Putinism

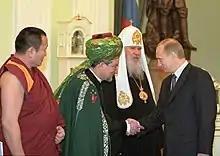
Russian President Putin with religious leaders of Russia, 2001. Putin has promoted religious traditionalism and the rejection of some Western liberal principles, such as toleration of homosexuality.

Putinism is the social, political, and economic system of Russia formed during the political leadership of Vladimir Putin. There are three stages of Putinism; "Classical Putinism" (1999–2008), "Tandem-Phase" (2008–2012) and "Developed Putinism" (2012–present). It is characterized by the concentration of political and financial powers in the hands of "siloviks", current and former "people with shoulder marks", coming from a total of 22 governmental enforcement agencies, the majority of them being the Federal Security Service (FSB), Ministry of Internal Affairs of Russia, Armed Forces of Russia, and National Guard of Russia. According to Arnold Beichman, "Putinism in the 21st century has become as significant a watchword as Stalinism was in the 20th."